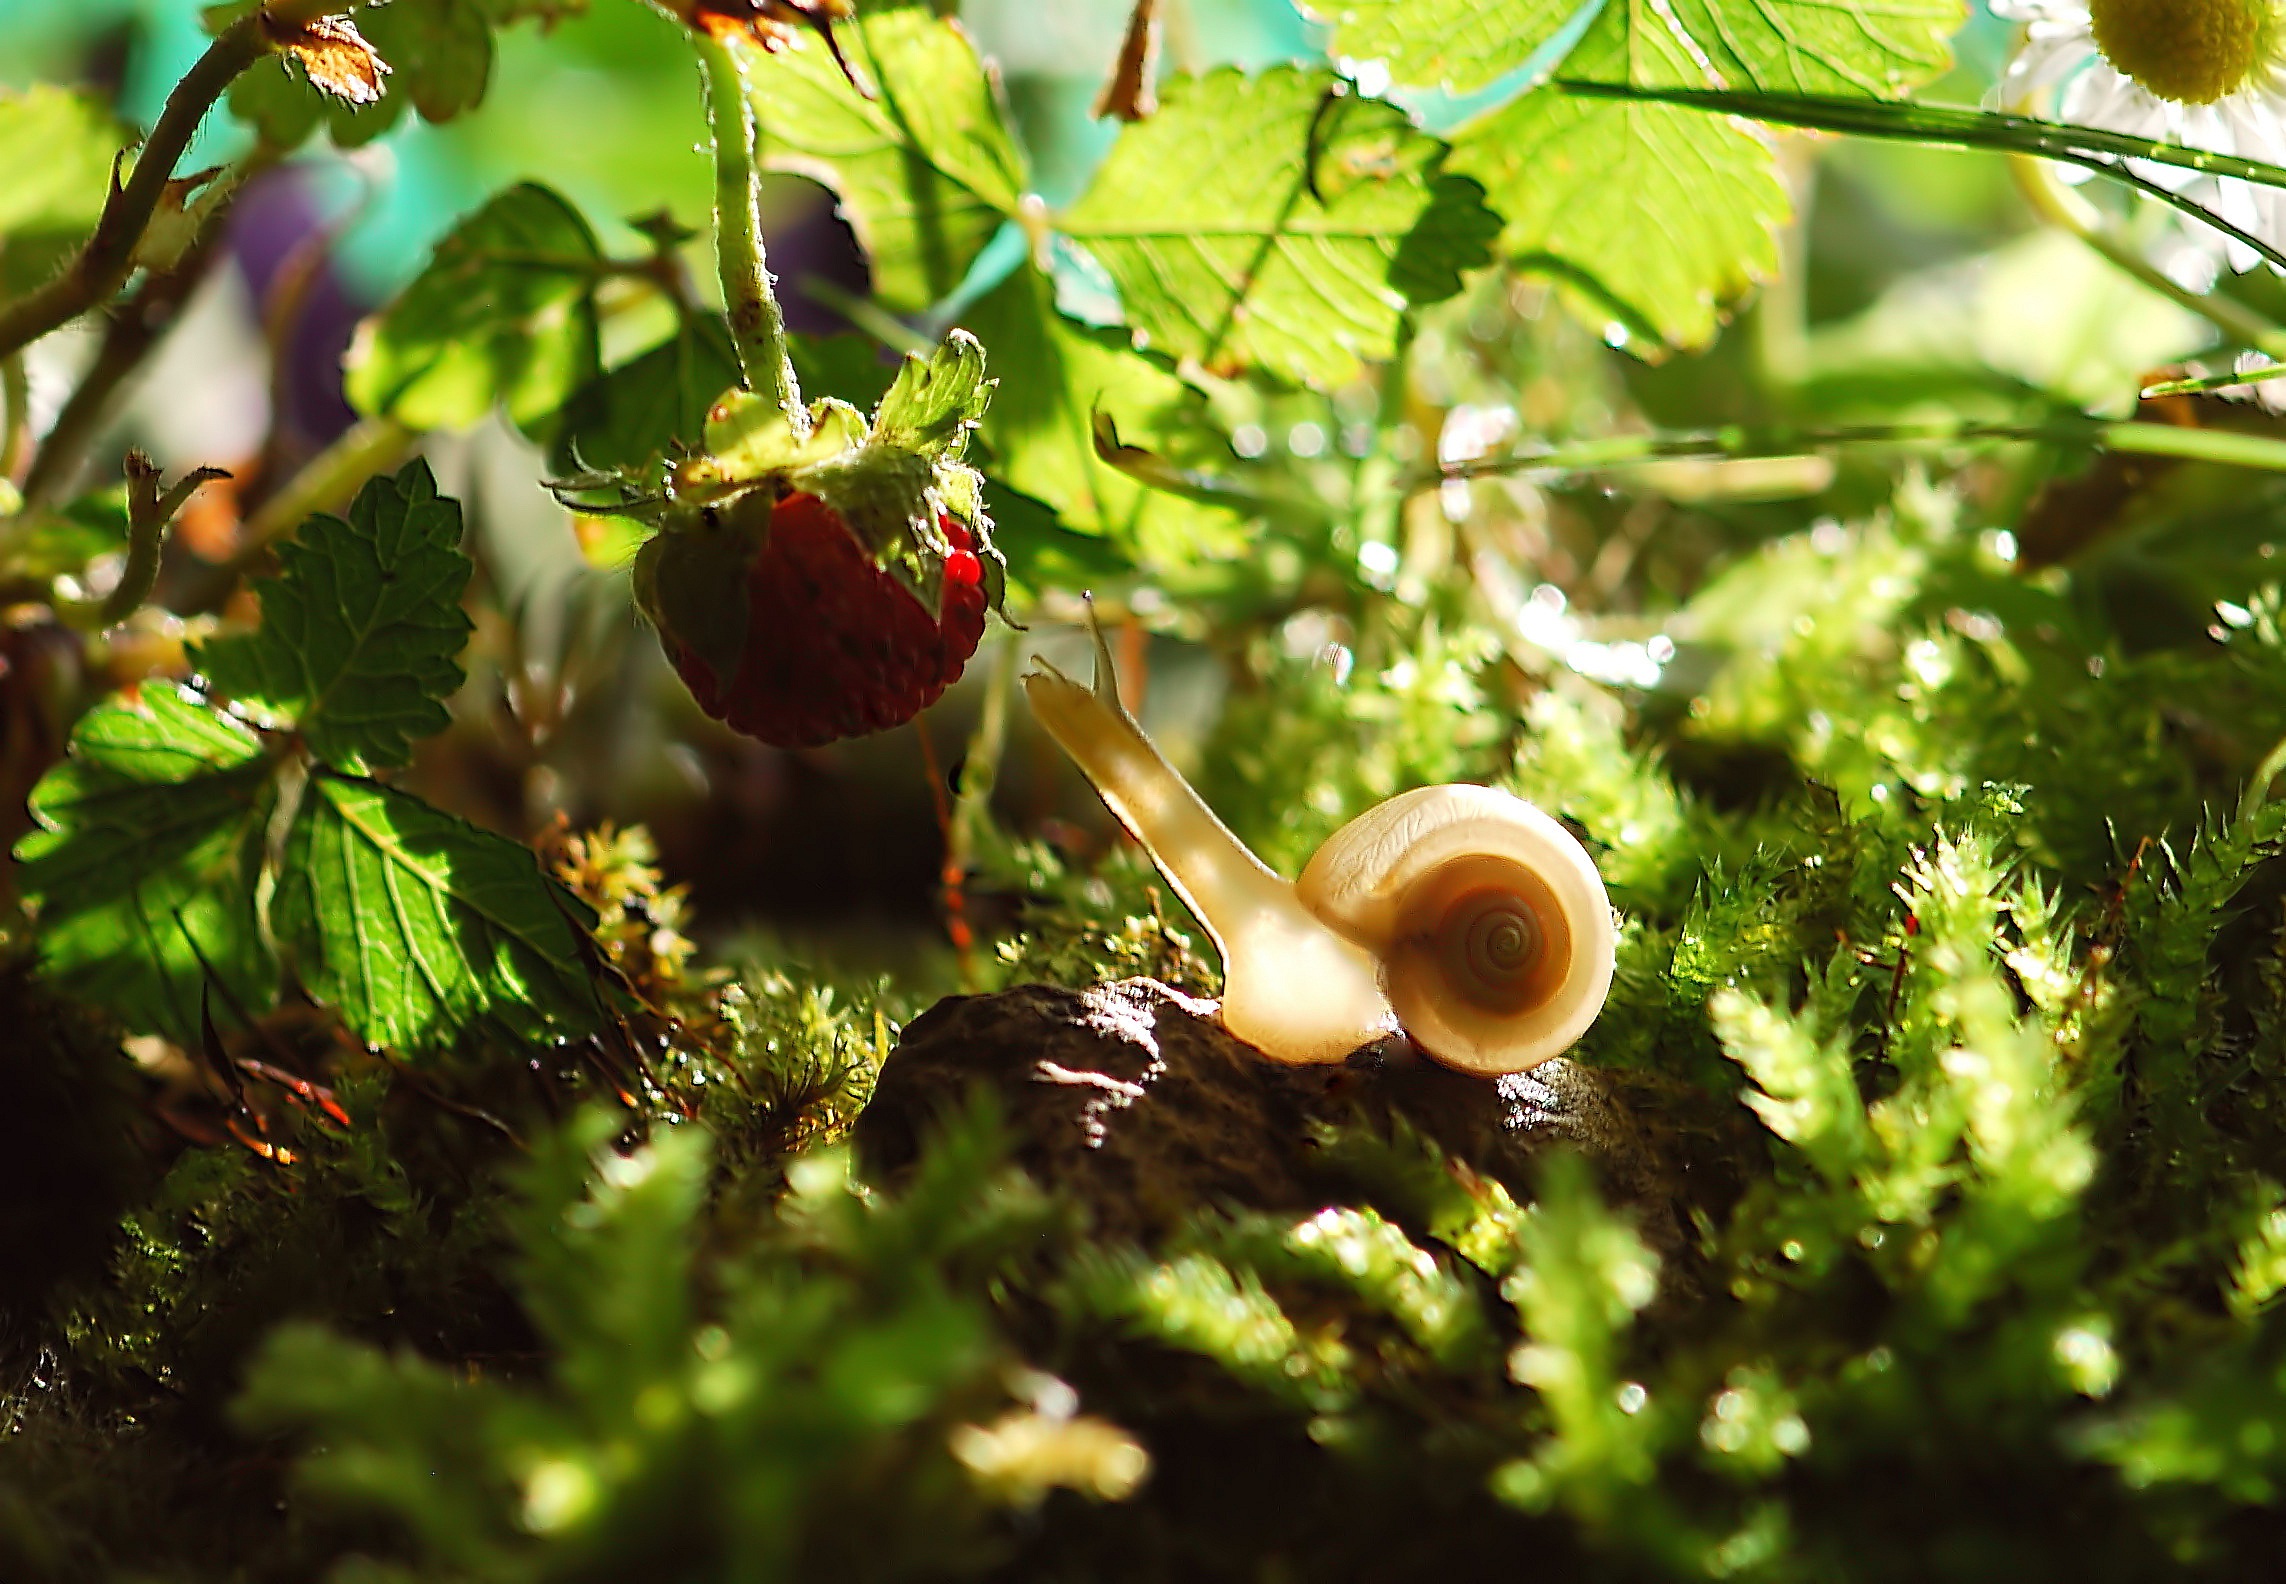
tree, nature, forest, grass, branch, light, plant, fruit, sunlight, leaf, flower, animal, food, produce, macro, autumn, botany, reptile, garden, close, flora, shell, transparent, mollusk, snail, creature, strawberries, wirbellos, macro photography, slowly, snail shell, probe, flowering plant, land plant